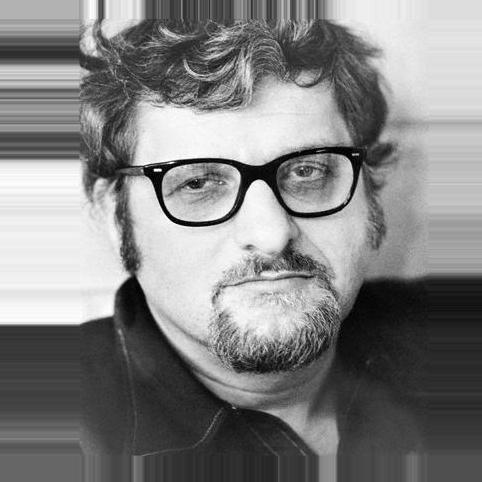
Age: 48